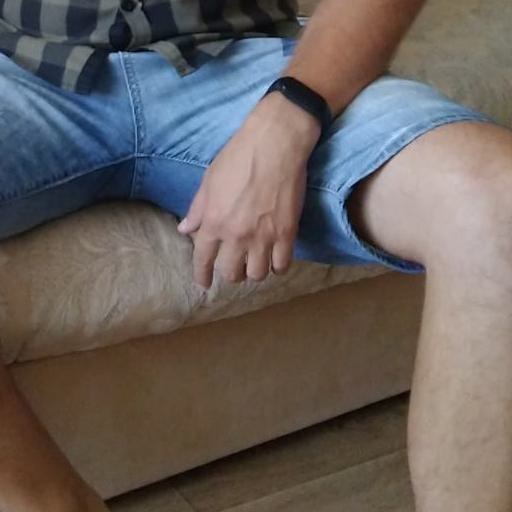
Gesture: no_gesture